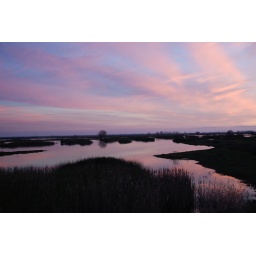
All those black dots in the sky are thousands of birds